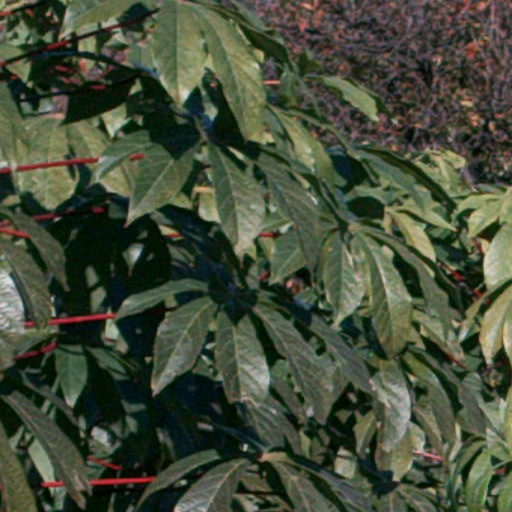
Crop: cassava